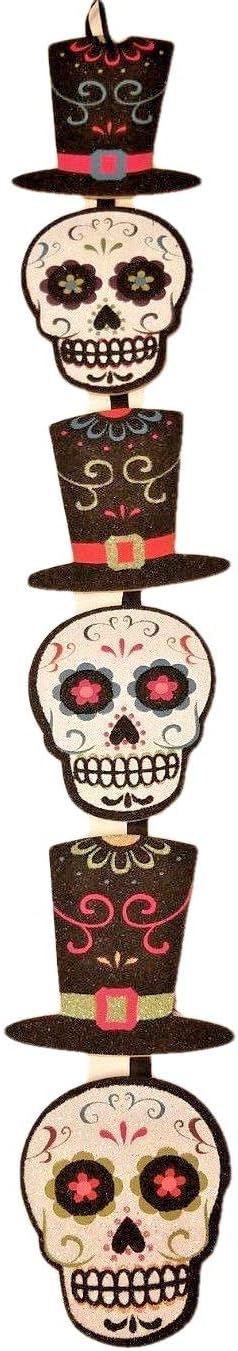
Halloween Day of the Dead Sugar Skulls Hanging Sign 4"X25"
Category: Amazon Home
Day of the Dead Halloween Wall and/or Door Hanging Plaque Decoration, 25 Inches Long. Decor Includes 3 - 4" Day of the Dead Skulls with Bright Colorful Designs on White & 3 - 3.75" Bright Colored Top Hats with Bright Colorful Designs on Black, Strung Together on Black Ribbon. Perfect for Party Decorations, Wall Hanging, Door Decorations and MORE... As Shown in Images.
Features: Day of the Dead Halloween Wall and/or Door Hanging Decoration ~ 25 Inches Long | Bright Colorful 6-Piece Day Of The Dead Skulls & Hats Plaque Decoration | Decor Includes 3 - 4" Day of the Dead Skulls with Bright Colorful Designs on White & 3 - 3.75" Bright Colored Top Hats with Bright Colorful Designs on Black | Six (6) Colorful Plaques Strung on Black Ribbon for a 25 Inch Hanging Design ~ As Shown in Images | Perfect for Party Decorations, Wall Hanging, Door Decorations and MORE...